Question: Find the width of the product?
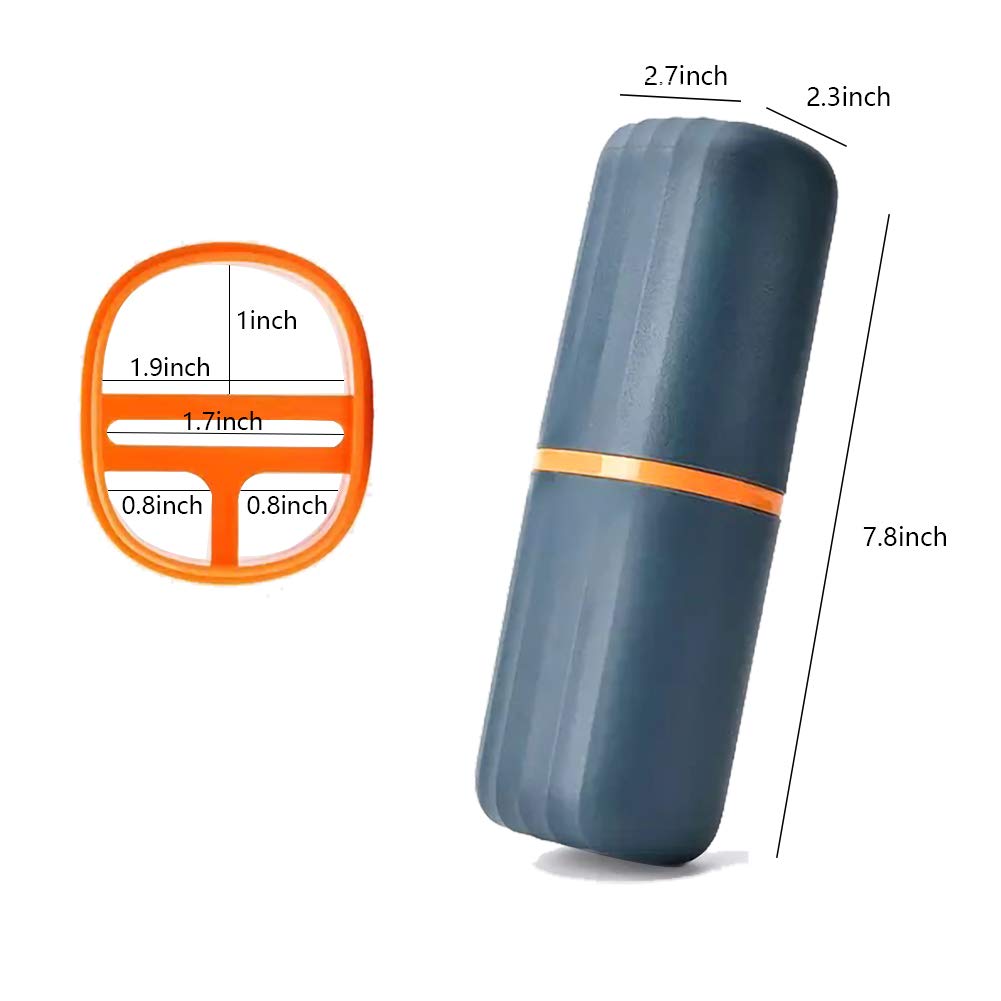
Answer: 2.3 inch